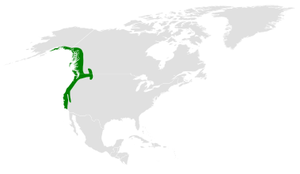
Cette liste des oiseaux au Canada provient de Bird Checklists of the World en date du mois de juillet 2018.